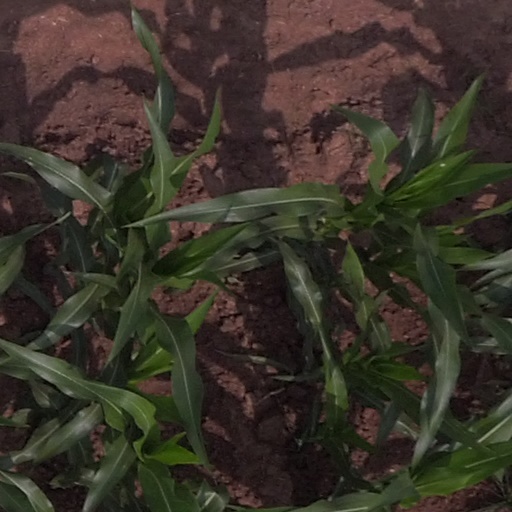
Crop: maize; corn